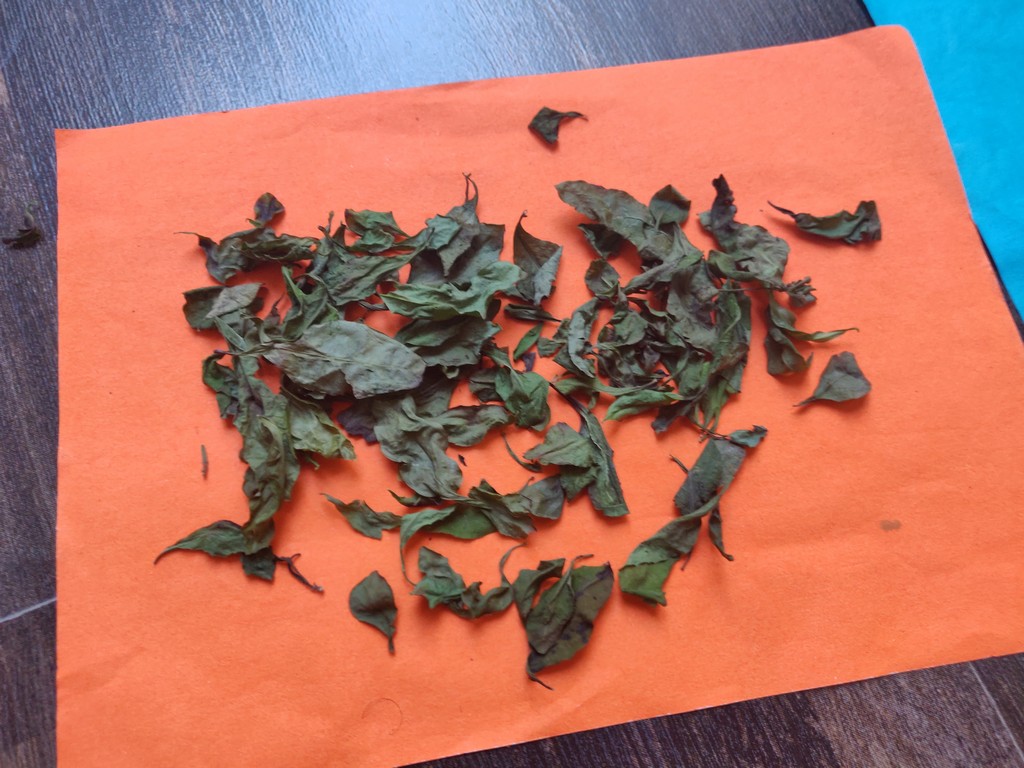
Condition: Dried
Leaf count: multiple
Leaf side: unknown